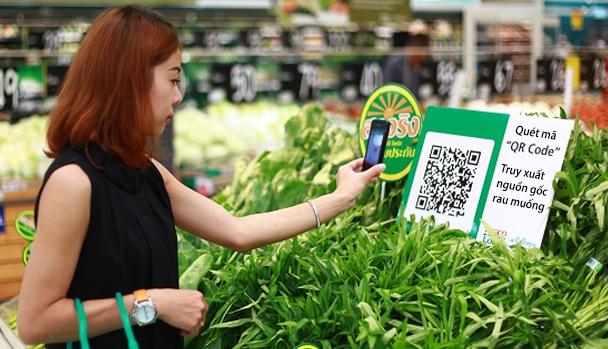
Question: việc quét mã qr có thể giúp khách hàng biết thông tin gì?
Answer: giúp khách hàng truy xuất nguồn gốc rau muống